Antisemitism in Europe

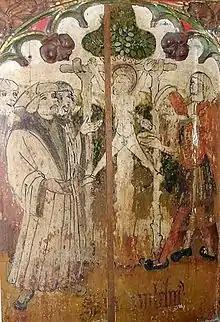
A painting in Holy Trinity church in Loddon, Norfolk depicting the first known case of blood libel dating back to 1144

Antisemitism in Europe in the Middle Ages was largely influenced by the Christian belief that the Jewish people were collectively responsible for the death of Jesus through the so-called blood curse of Pontius Pilate in the Gospels. Persecutions against Jews were widespread during the Crusades, beginning in 1095, when a number of communities, especially in France and the Rhineland, were massacred.